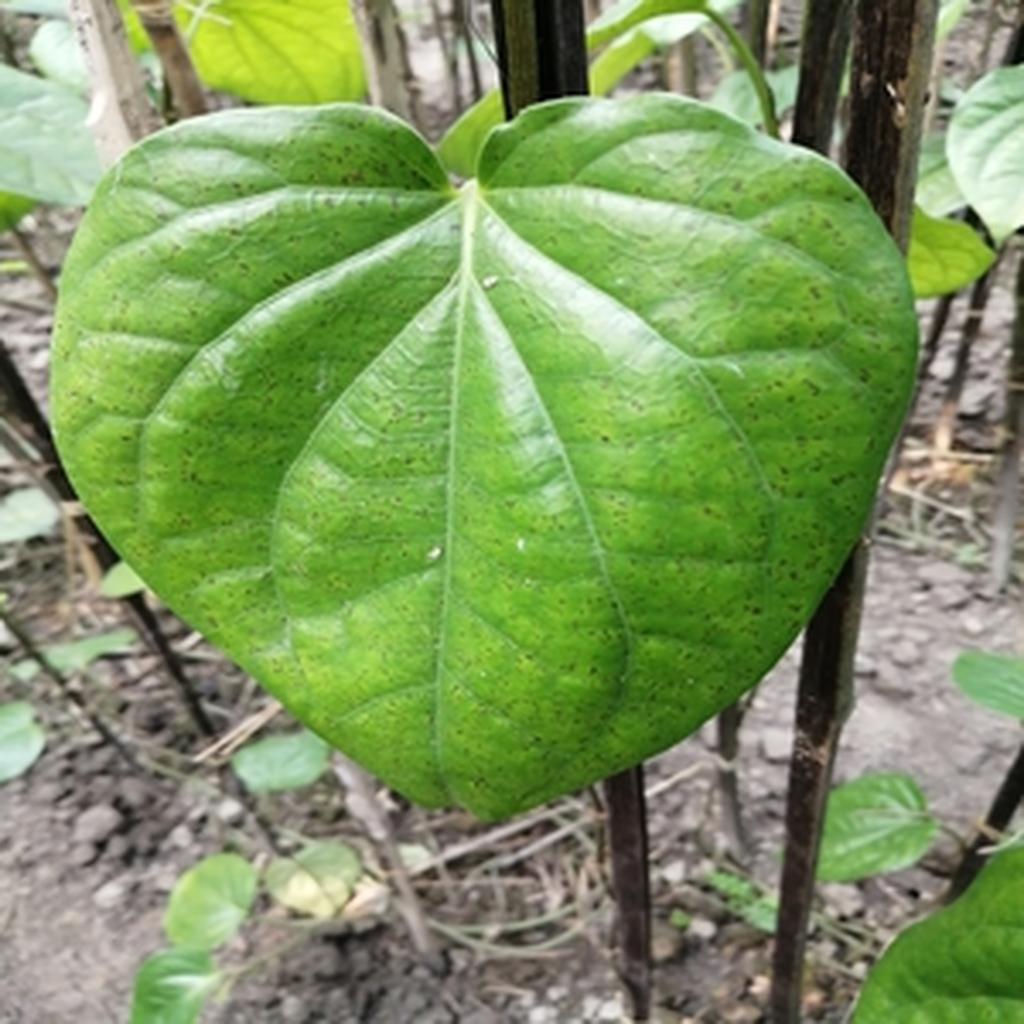
Label: Leaf_Spot